Basket-hilted sword

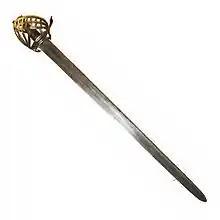
A typical "schiavona" of the late 17th century.

Though attestations of "broad swords" date from the 11th century, these simply refer to any sword that happens to be broad, rather than a specific type. No style of sword was ever classified as a "broadsword" before the 17th century.